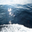
Label: sea